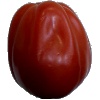
Label: Tomato Heart 1